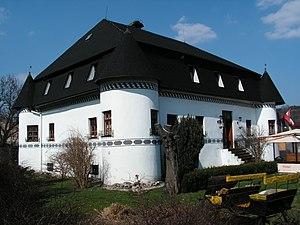
Vlkanová est un village de Slovaquie situé dans la région de Banská Bystrica.